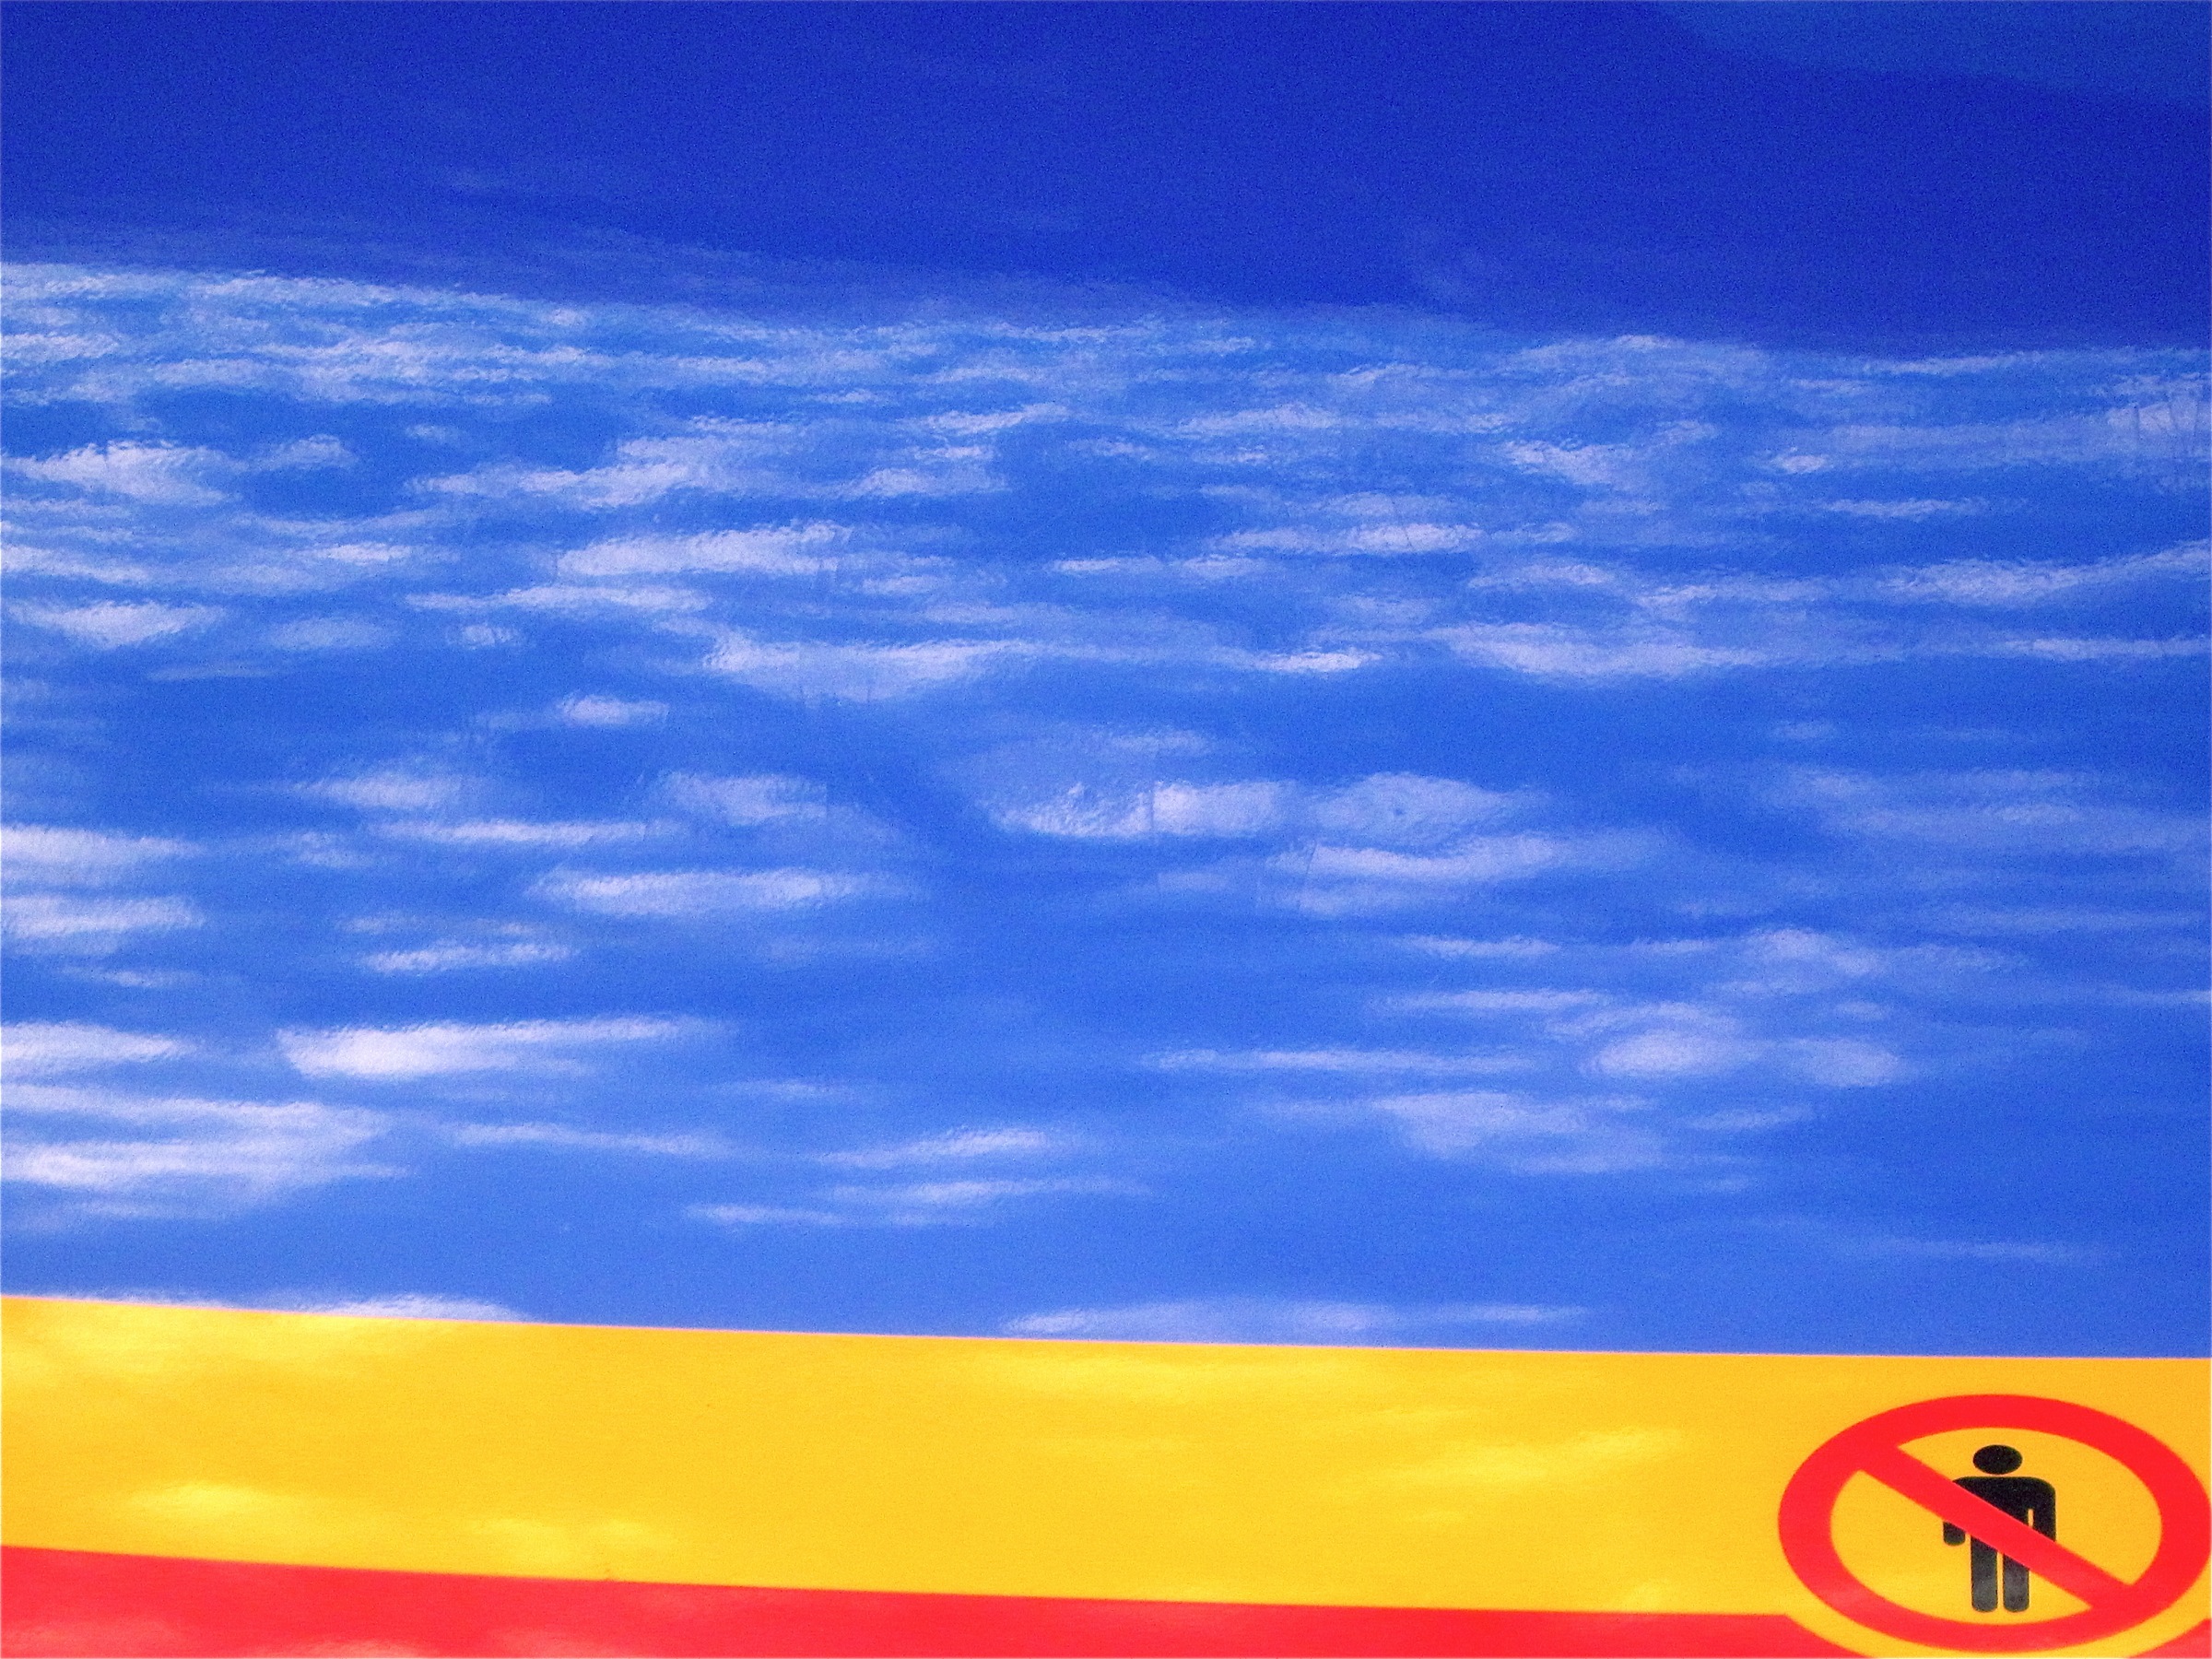
sea, ocean, horizon, cloud, sky, sunlight, wave, blue, yellow, 366photos, atmosphere of earth